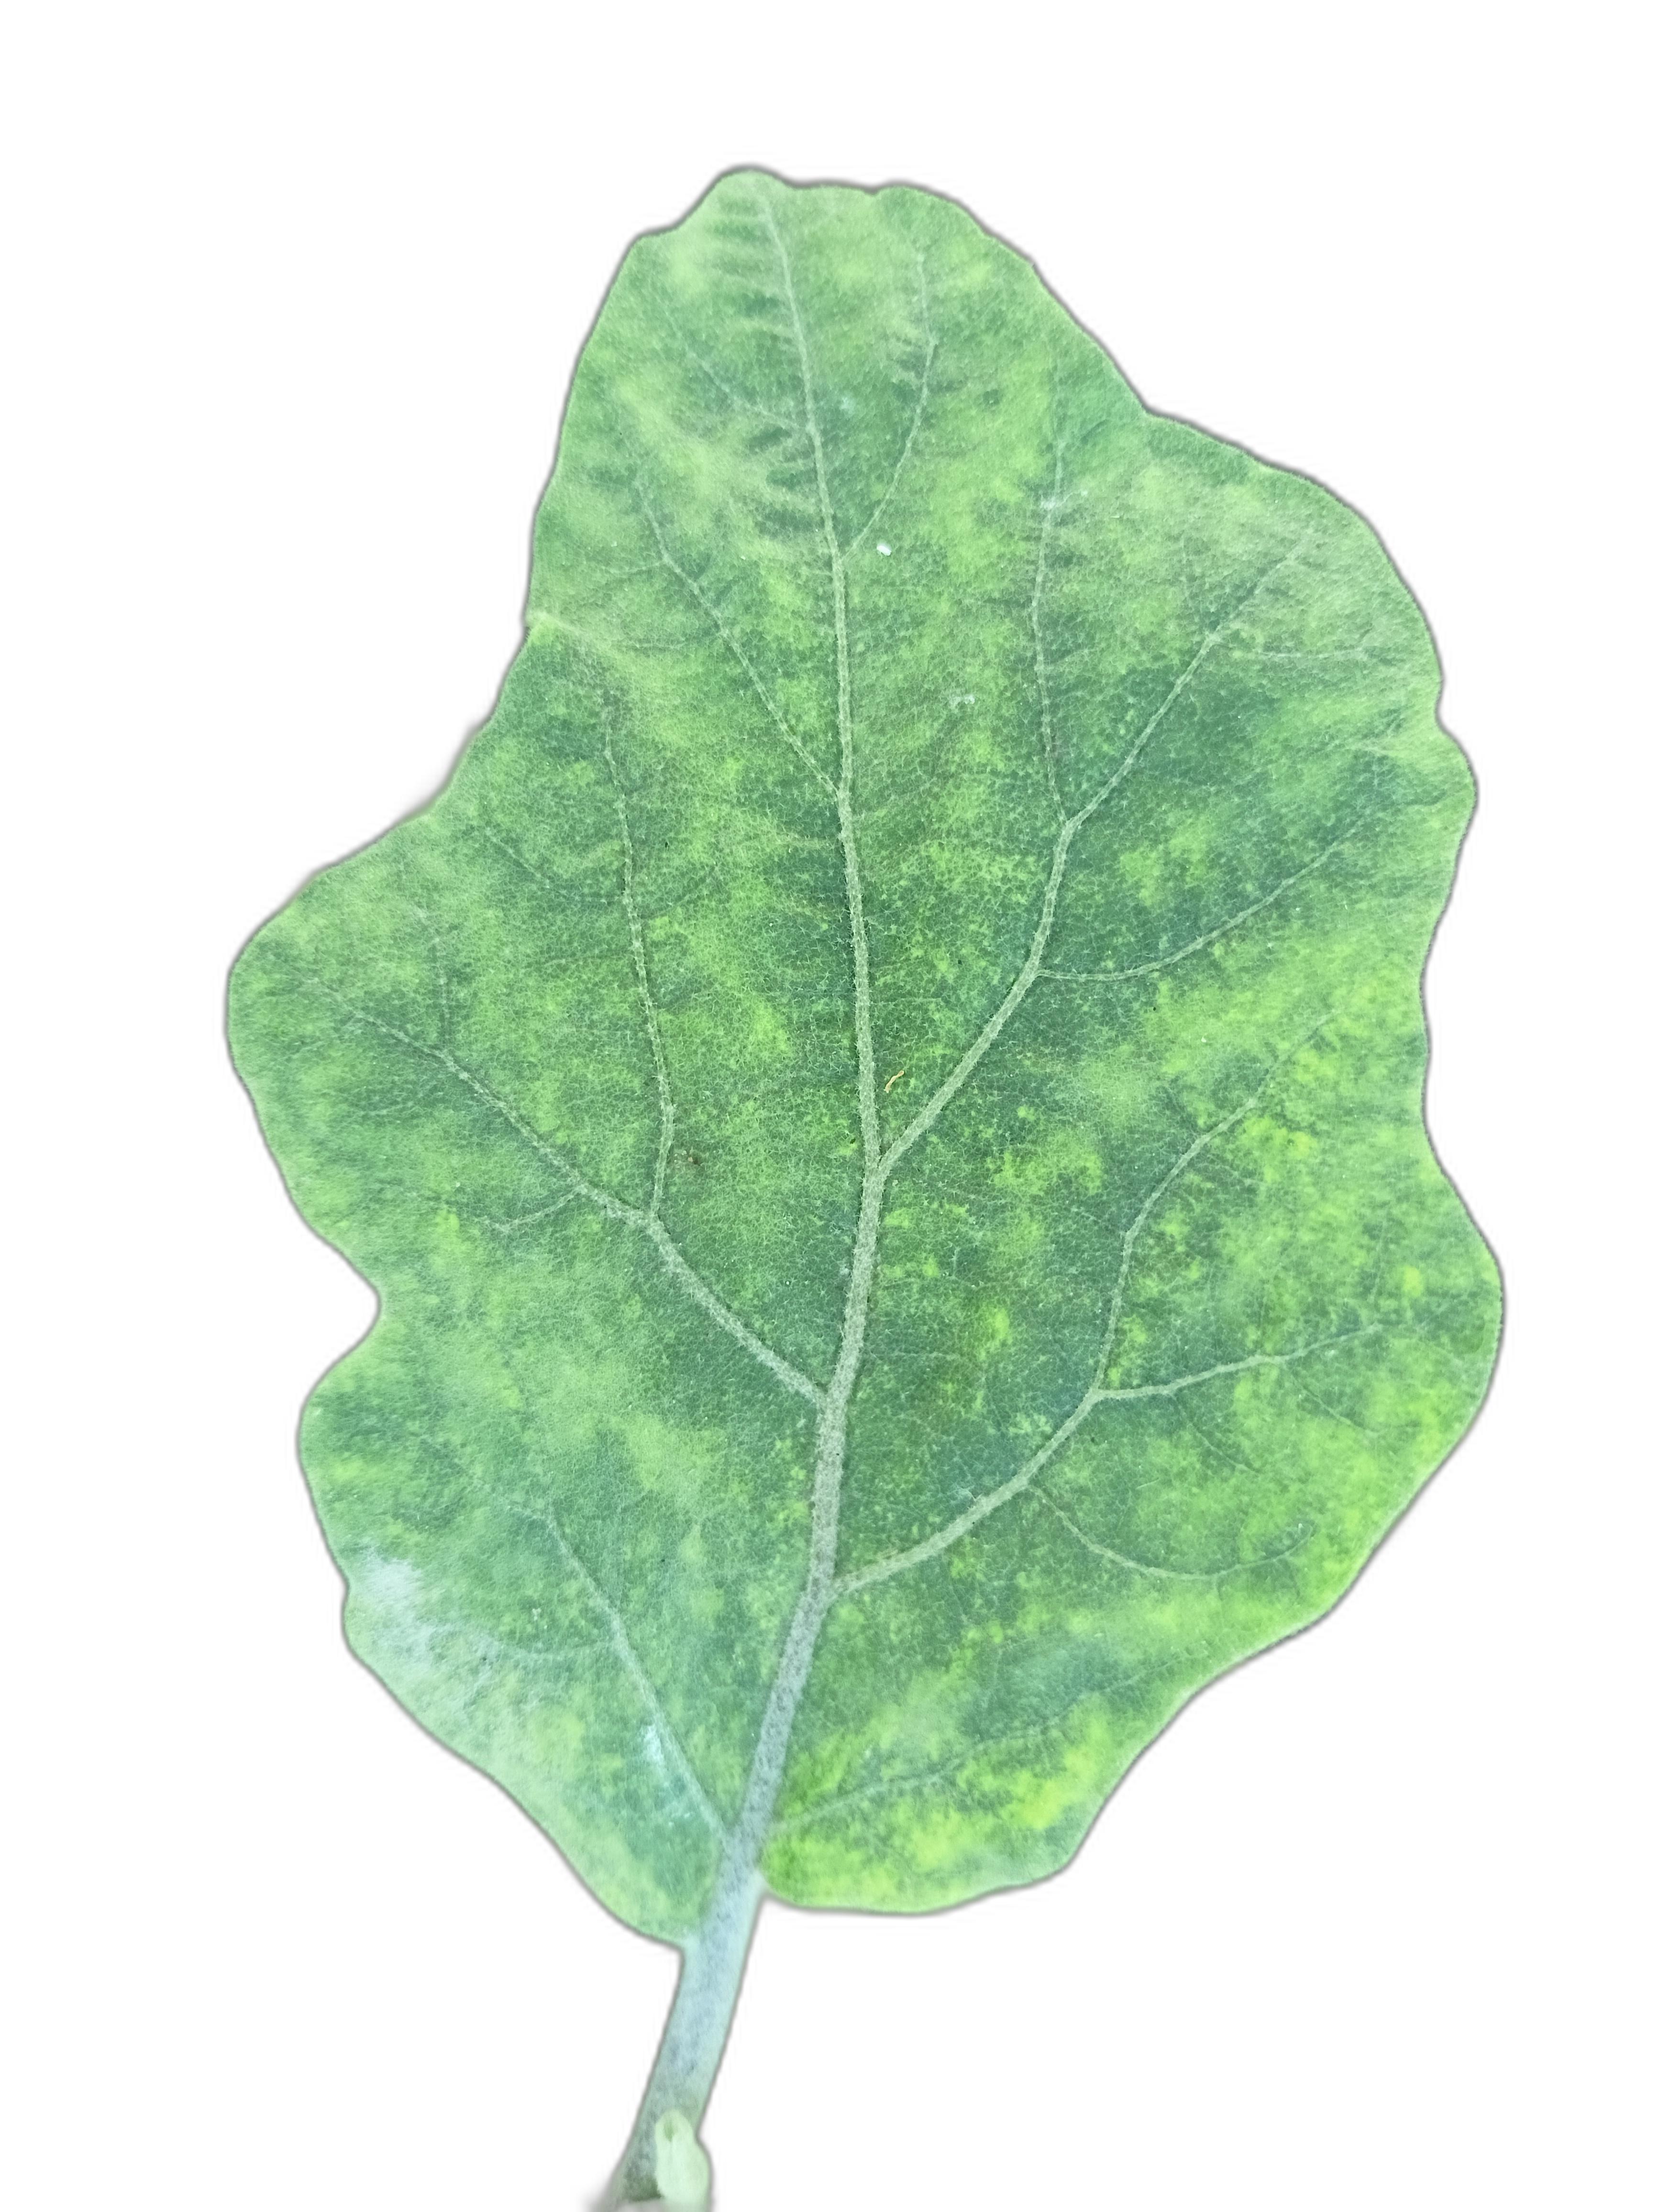
Label: Healthy Leaf